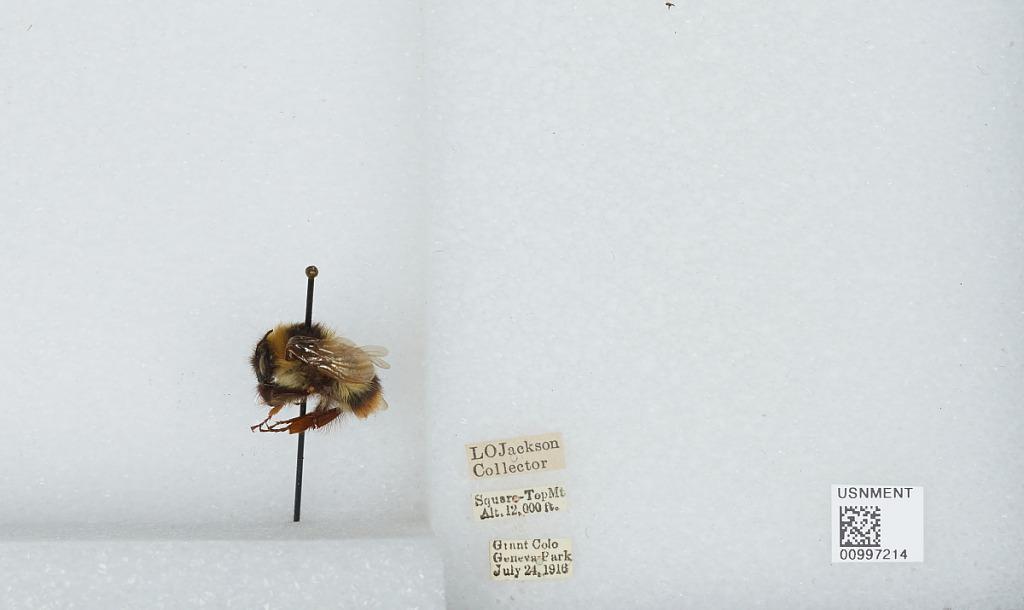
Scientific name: Bombus (Alpinobombus) balteatus Dahlbom
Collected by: L. Jackson
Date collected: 1916-7-24
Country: United States
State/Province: Colorado
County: Clear Creek
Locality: Geneva Park, Square-Top Mountain
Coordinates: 39.5178, -105.727